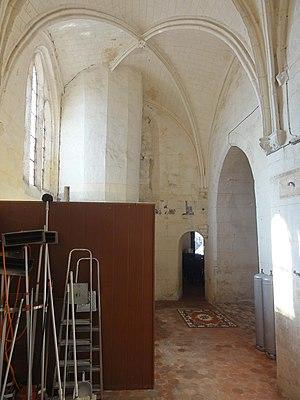
Intérieur de l'église - voir titre.
L'église Saint-Martin est une église catholique paroissiale située à Belle-Église, en France. Contrairement à ce qu'annoncent ses élévations extérieures dénuées de caractère, c'est un édifice d'une surprenante complexité, qui n'est que le résultat des agrandissements et remaniements successifs depuis la fin du XIIᵉ siècle. Seulement la base du clocher roman de la fin du XIᵉ ou du premier quart XIIᵉ siècle subsiste d'origine. Elle se caractérise par sa voûte en berceau, sa grande profondeur et ses murs très épais. Le reste du chœur et de ses deux collatéraux est gothique. Il n'y a guère deux travées analogues, et la plupart des styles architecturaux sont représentés. Cependant, la plupart des travées a été bâtie avec grand soin, et l'architecture des parties orientales est tout sauf rustique. L'on trouve même des éléments remarquables par leur qualité, telles que les voûtes à six branches d'ogives du chœur et du croisillon nord avec leurs supports, ou par leur originalité. L'édifice n'est pas protégé au titre des monuments historiques, mais plusieurs éléments de son mobilier et quatre vitraux le sont en revanche.